Deolo Hill

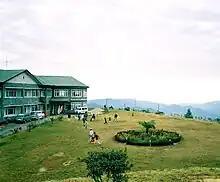
The Deolo Guesthouse atop the Deolo Hill. The top of the hill is a beautifully landscaped garden overlooking the two reservoirs.

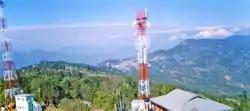
View of Deolo Hill and Kalimpong, from the opposite Durpin Hill

Delo Hill is one of the two hills that the town of Kalimpong stands between. Kalimpong is situated on a ridge connecting the two hills, Durpin and Delo. The hill is 1,704 metres (5,590 feet) above msl. The hill is located north east of the town. Three water reservoirs, two of which serve as the primary drinking water source to the town are present atop this hill. The town of Kalimpong, the surrounding villages of Relli valley, Teesta River and its valleys all can be viewed from this point.